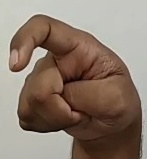
ASL sign: X